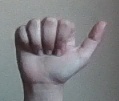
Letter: dhad